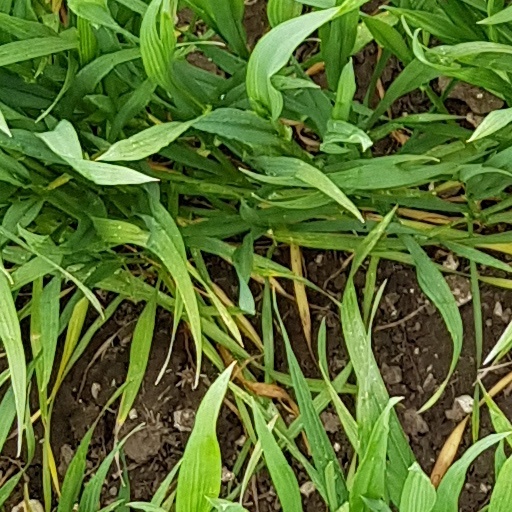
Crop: wheat